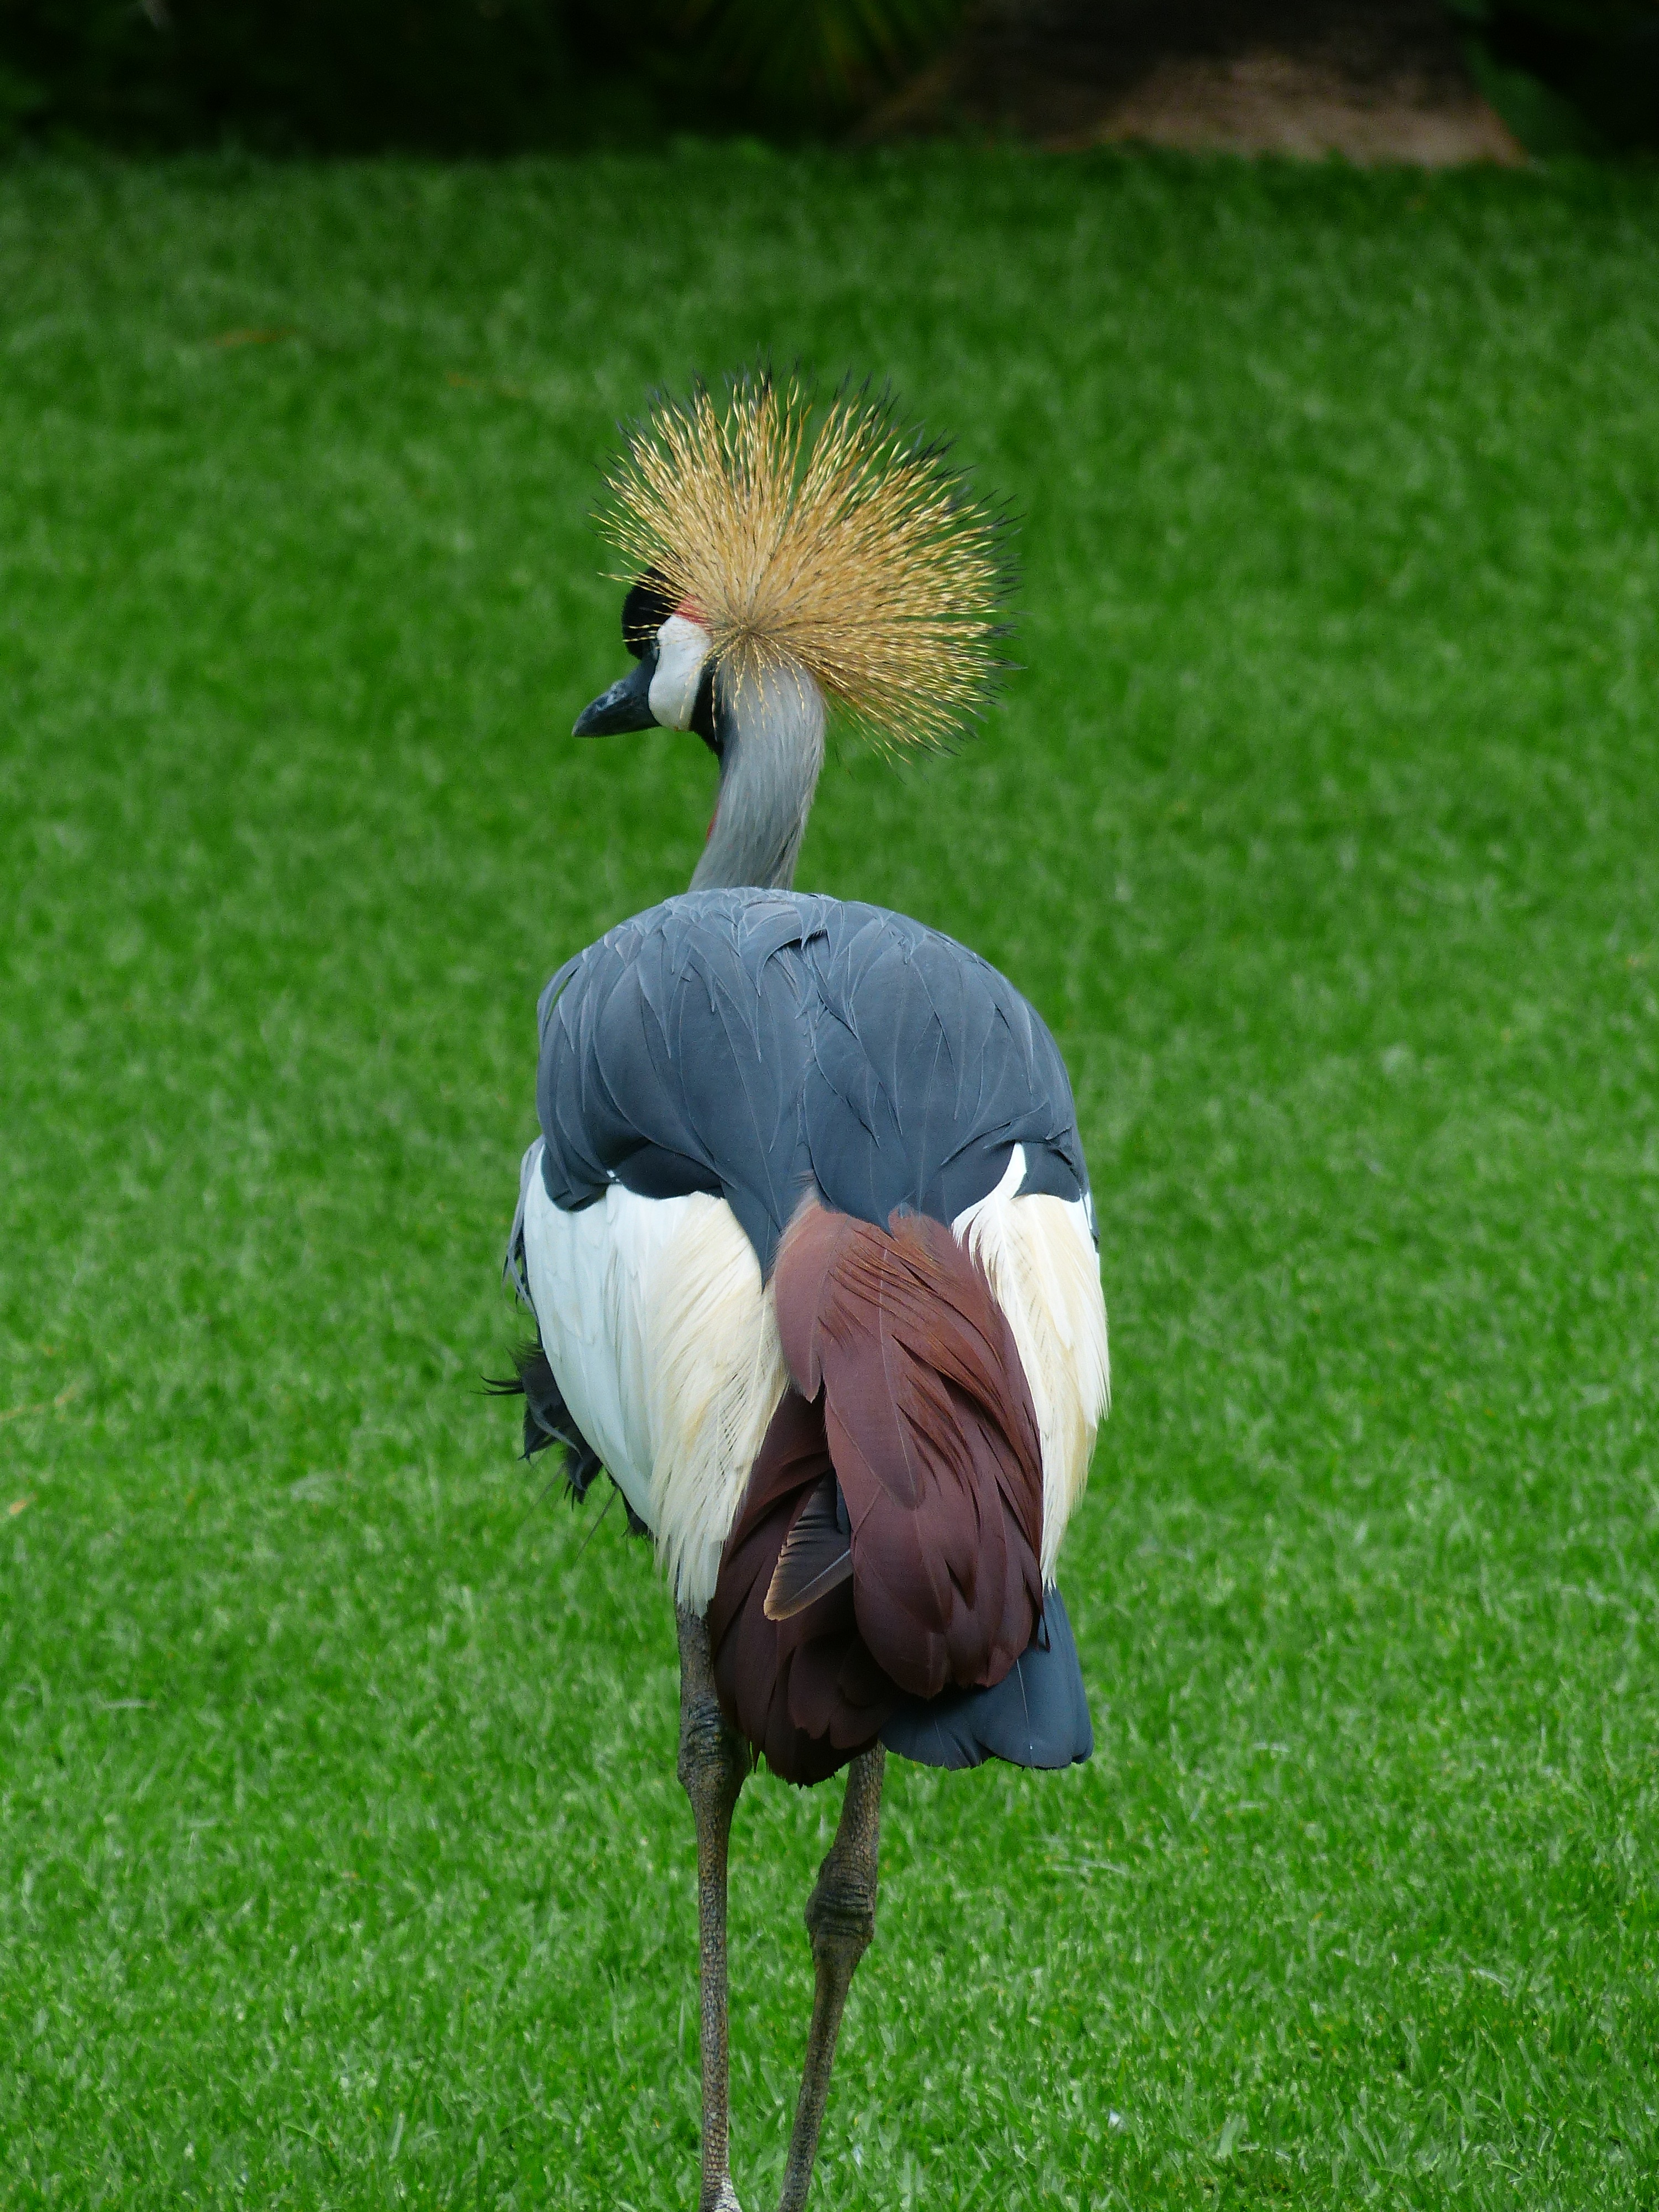
grass, bird, lawn, beak, ostrich, flamingo, vertebrate, crane, water bird, spring dress, spring crown, grey crowned crane, balearica regulorum, grey neck grey crowned crane, south africa grey crowned crane, tufts of hair, standing out, crane like bird, gruidae